August Thomle

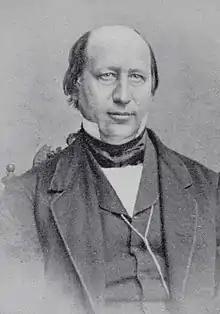
August Thomle portrait

August Thomle (6 June 1816, Arendal – 24 June 1889) was a Norwegian judge and politician.